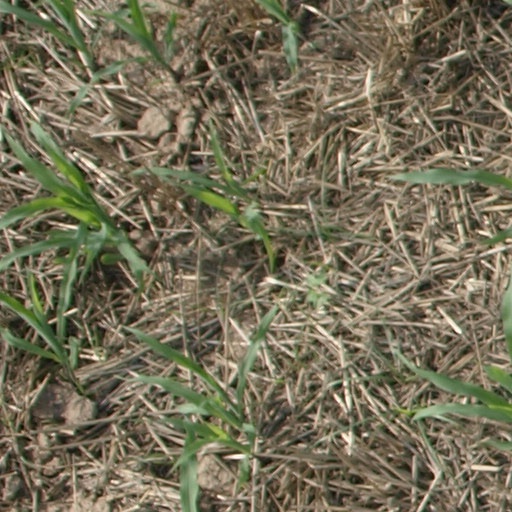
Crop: maize; corn